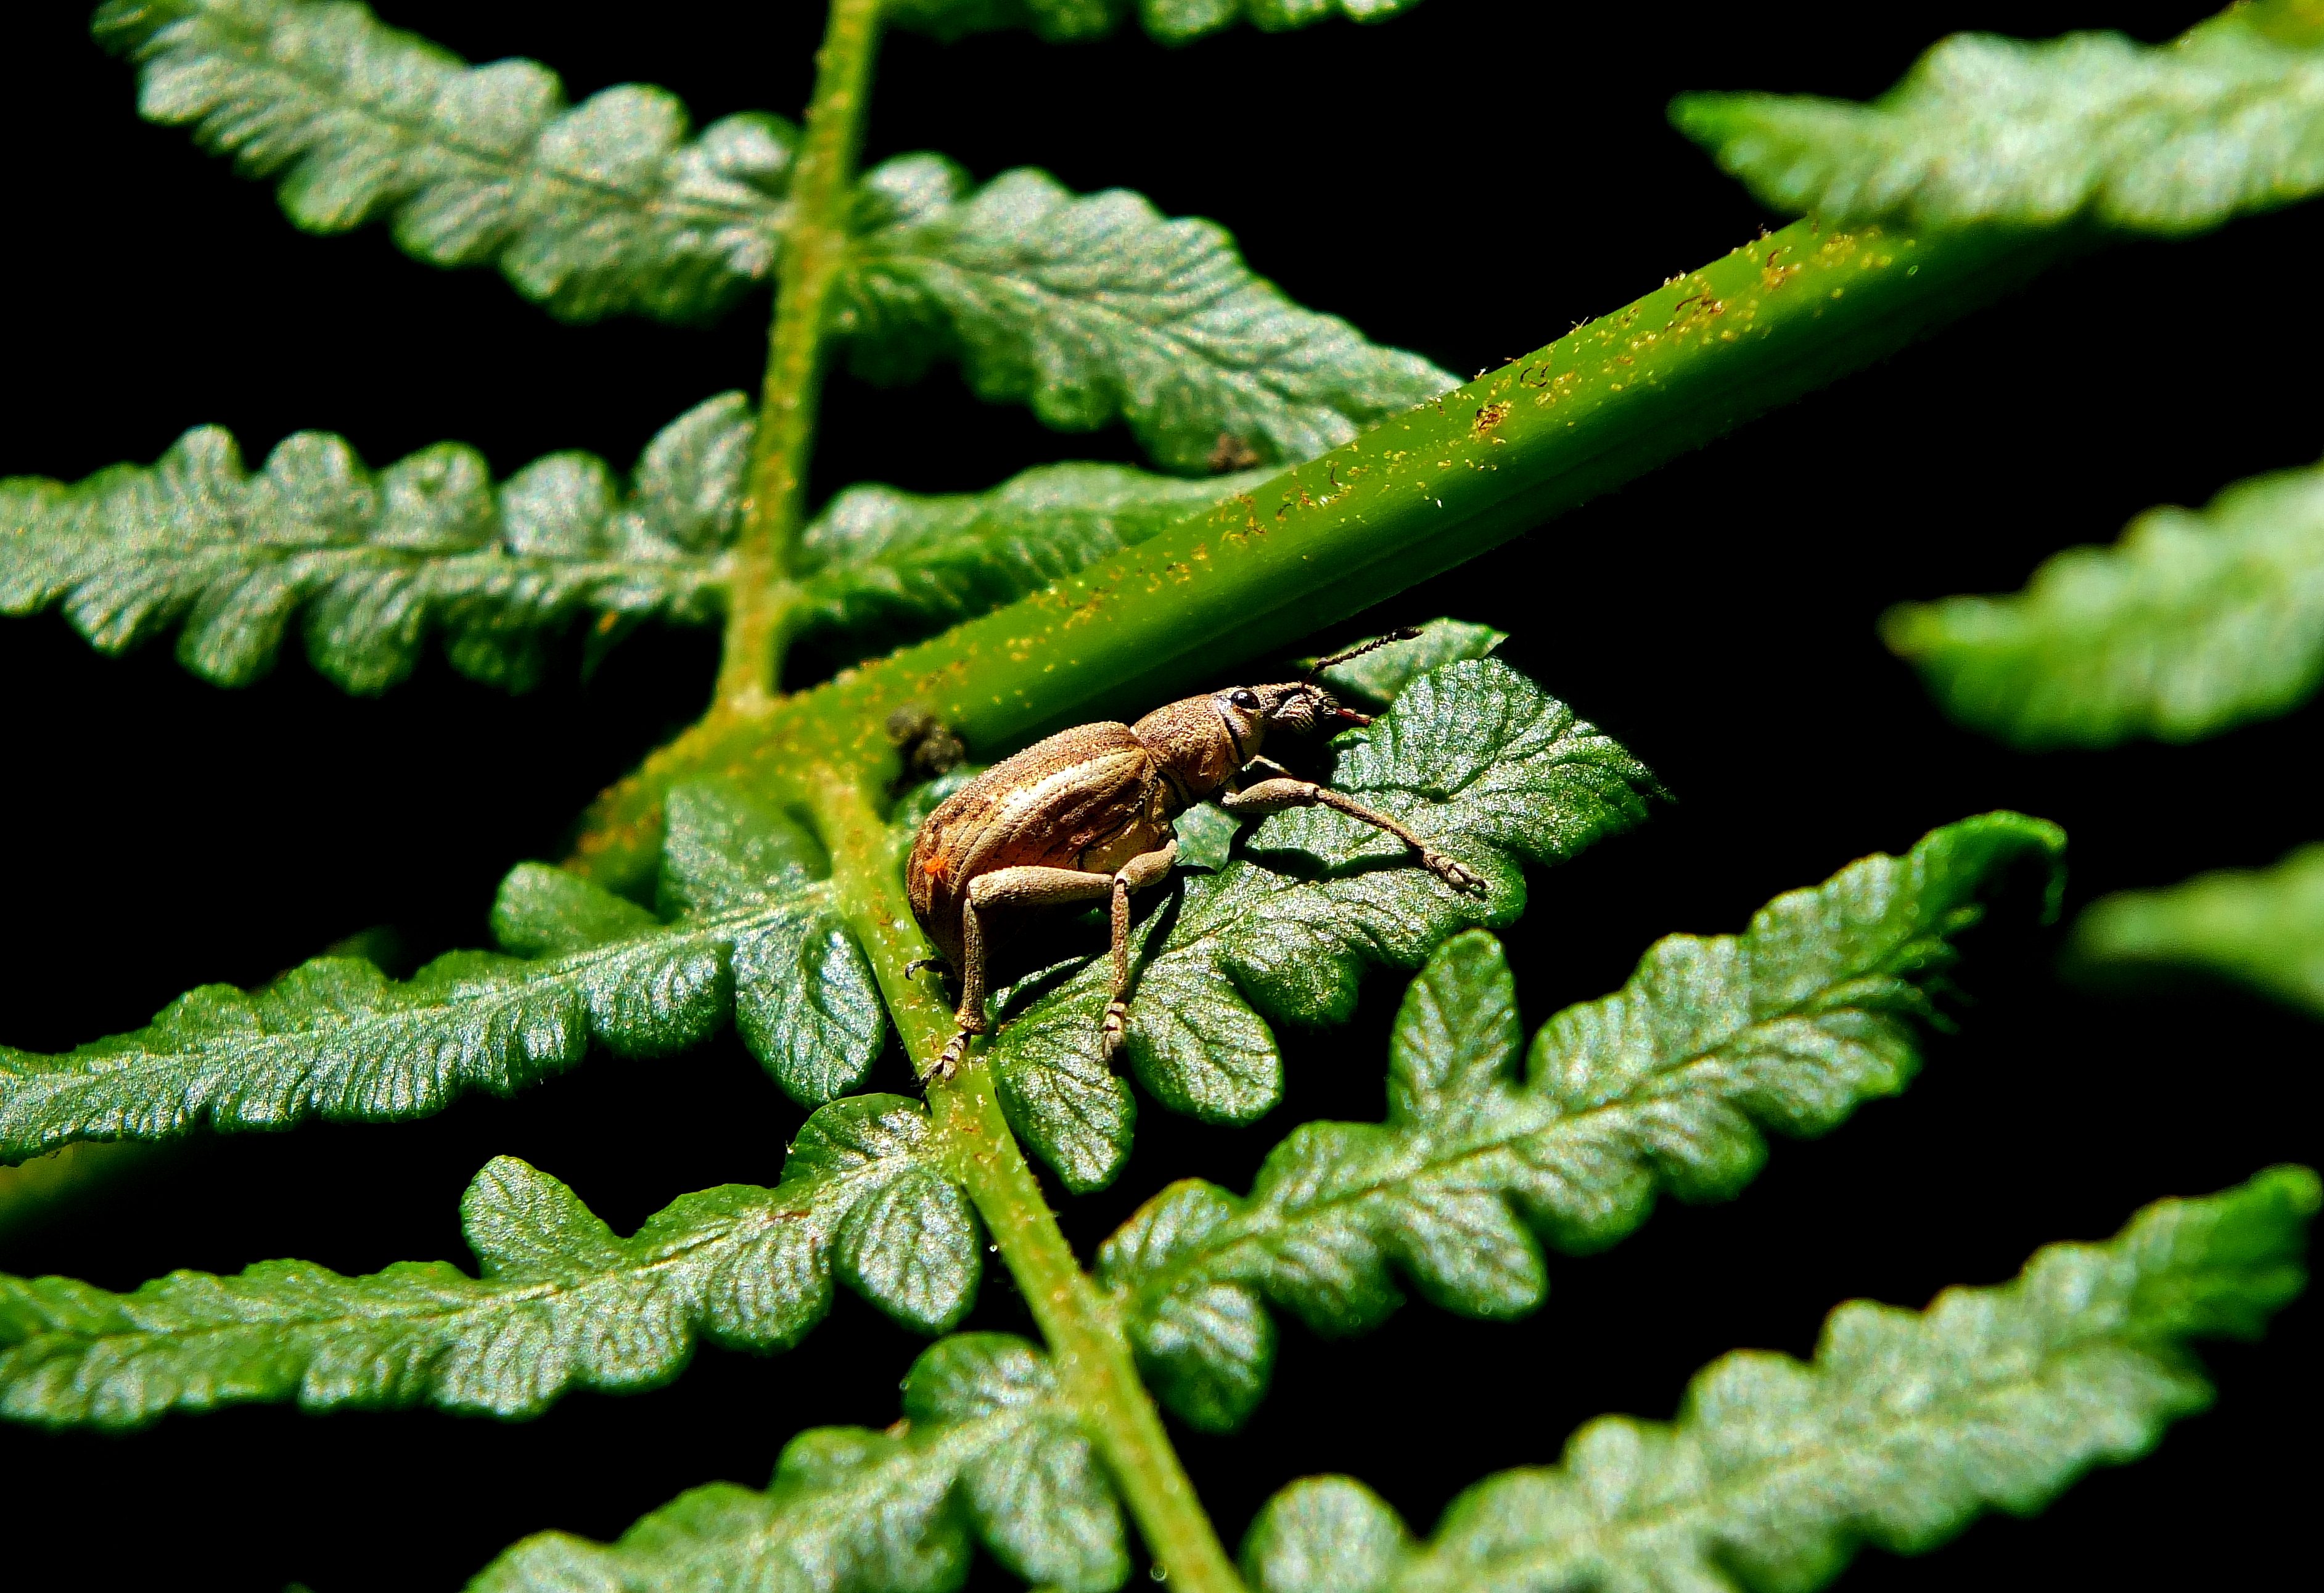
nature, branch, plant, leaf, flower, green, insect, macro, fauna, invertebrate, close up, animals, naturaleza, galicia, pontevedra, espana, ggl1, gaby1, animales, fujifilmxs1, macro photography, pontevedragaliciaespa a, land plant